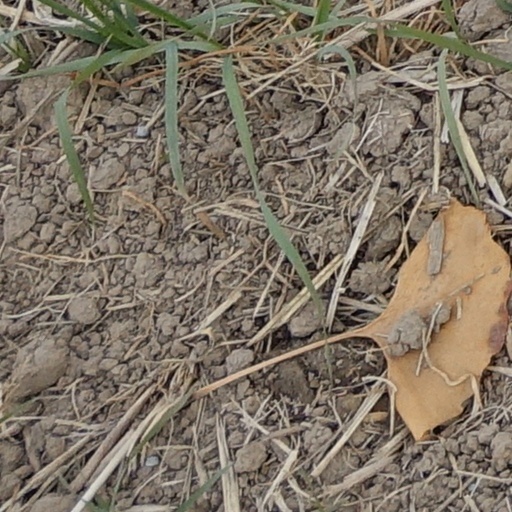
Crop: wheat